Adirondack Park

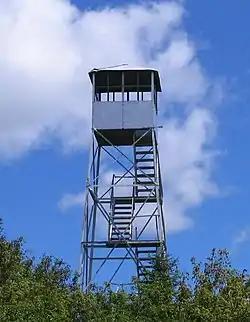
Azure Mountain Fire Observation Station

Interstate 87 or "Northway", completed in the 1970s, runs north to south through the eastern edge of the park, connecting Montreal to Upstate New York. The park is traversed by military training routes of the Air National Guard.